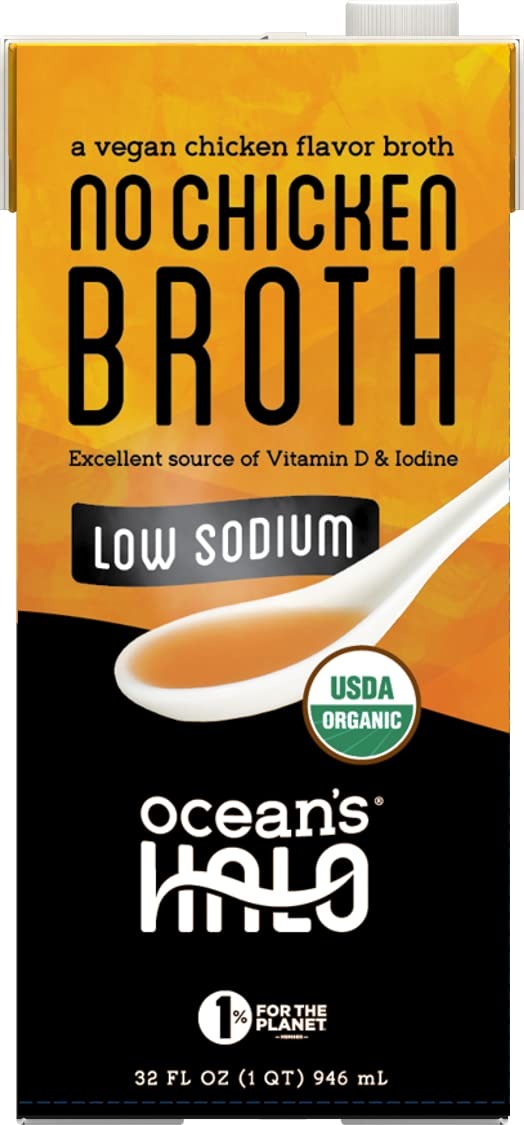
Item Name: OCEANS HALO Organic No-chicken Broth Less Sodium, 32 FZ
Bullet Point 1: USDA Organic & non-GMO
Bullet Point 2: Sustainably ocean-farmed kelp
Bullet Point 3: Vegan and gluten free ingredients
Bullet Point 4: Low sodium plant-based broth
Bullet Point 5: Great as a base for soup, sauces and gravy
Product Description: Ocean’s Halo Low Sodium No Chicken Broth is a great vegan alternative to chicken or other meat-based broths! Perfect for any traditionally meat broth-reliant recipe and now with less sodium!
Value: 32.0
Unit: Fl Oz

Price: 32.54